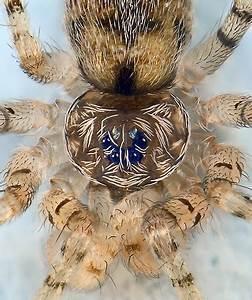
spider